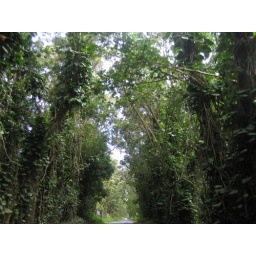
The tunnel of trees over the road